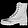
Label: Ankle boot